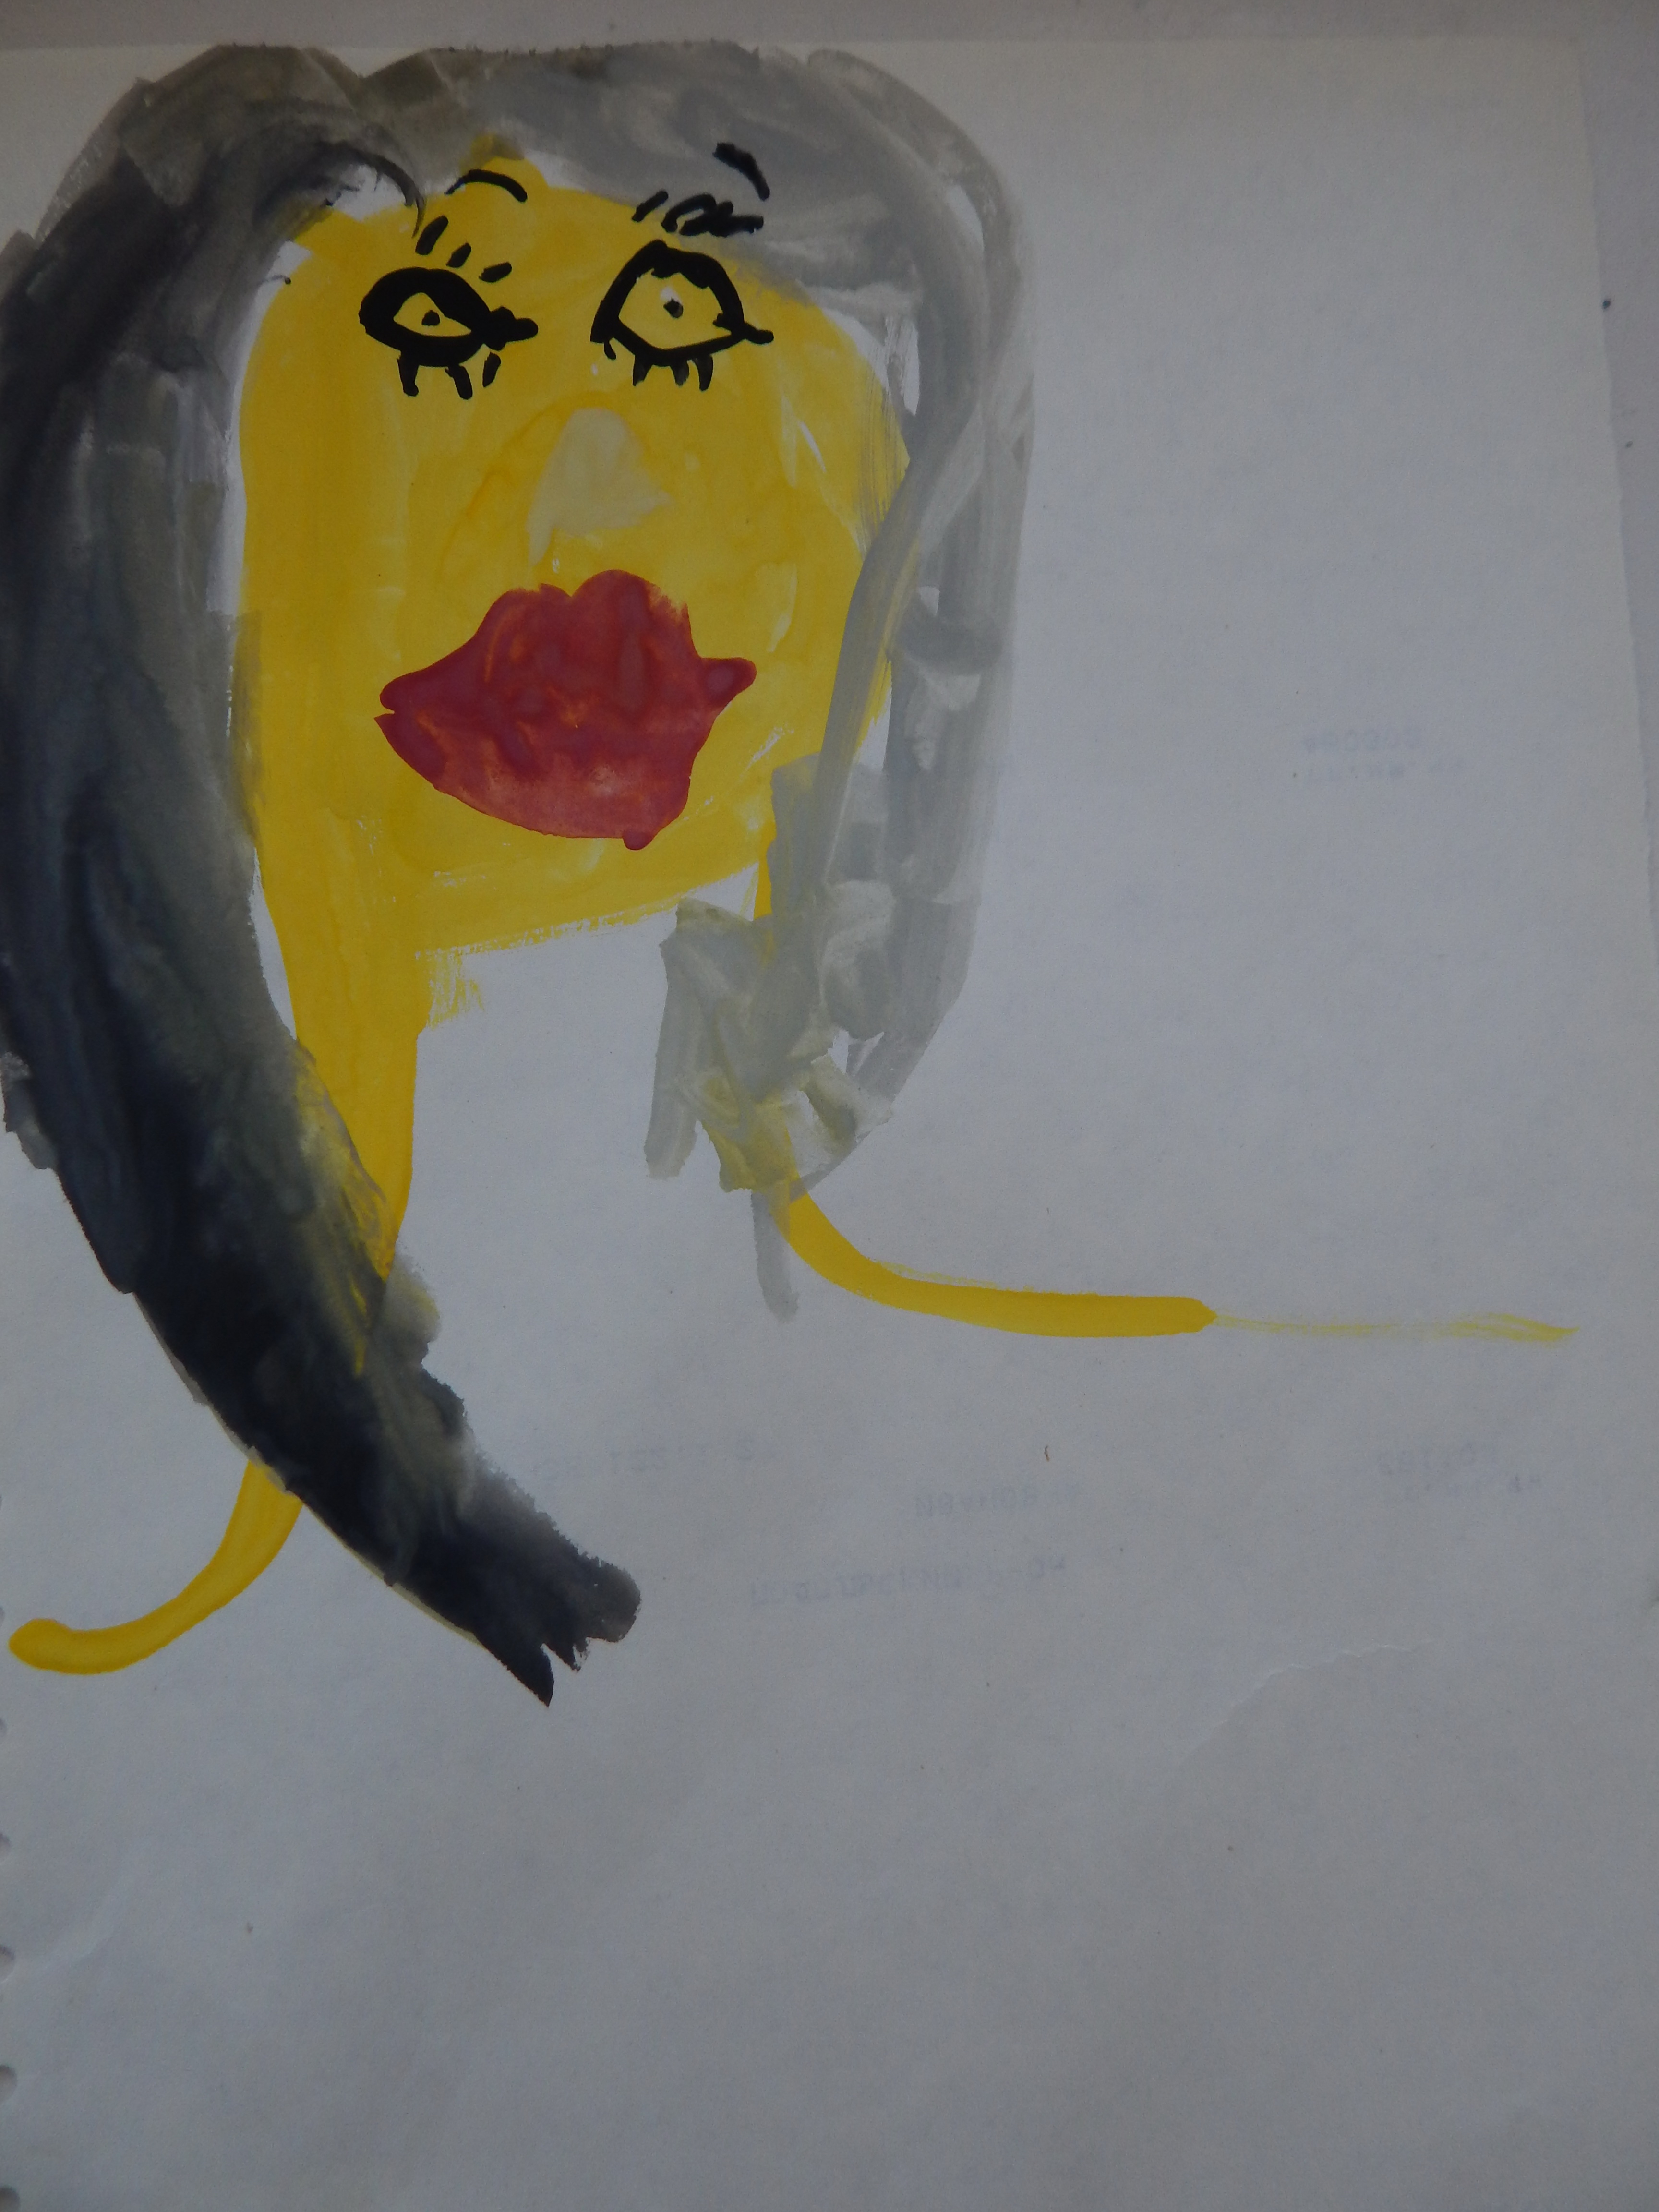
drawing, paper, gouache, picture, art, background, illustration, draw, naive, sky, image, artistic, artwork, world, sketch, pencil, vector, nature, autumn, red, yellow, bright, vintage, retro, painting, modern art, material, paint, visual arts, acrylic paint